Zinacantepec

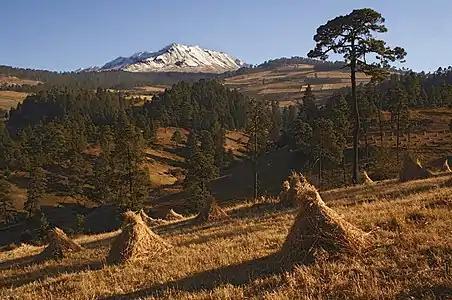
Nevado de Toluca and farmlands

As municipal seat, the town of Zinacantepec is the local governing authority for more than 130 other named communities, which together form a territory of 308.68km2. About one third of the municipality's population lives in the town proper. Despite its rural and traditional nature, very few speakers of indigenous languages are left. The municipality is bordered by the municipalities of Almoloya de Juárez, Texcaltitlán, Toluca, Calimaya, Temascaltepec, Amanalco, Villa Guerrero and Coatepec Harinas.